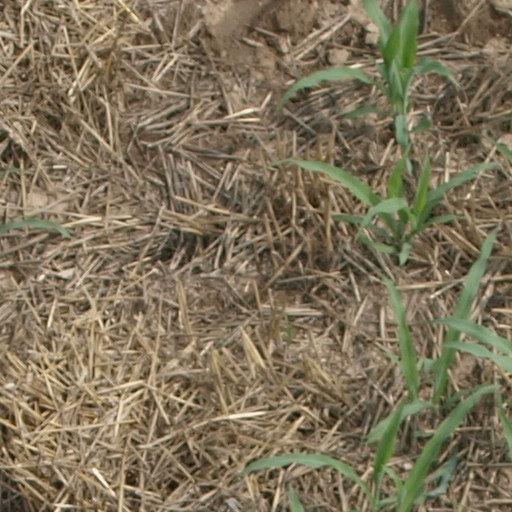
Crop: maize; corn